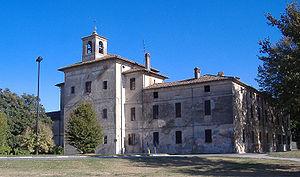
Caselle Landi est une commune italienne de 1 765 habitants de la province de Lodi en région Lombardie.